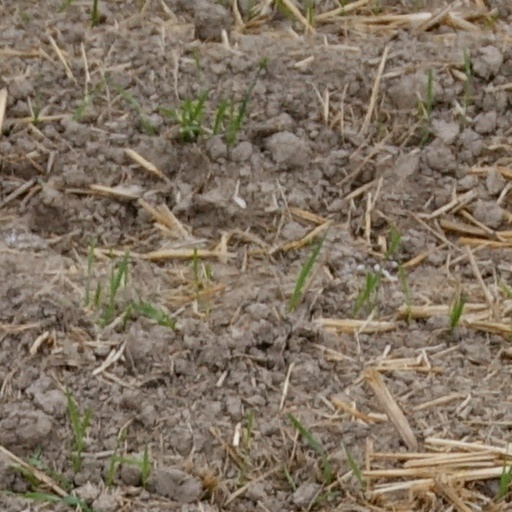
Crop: wheat